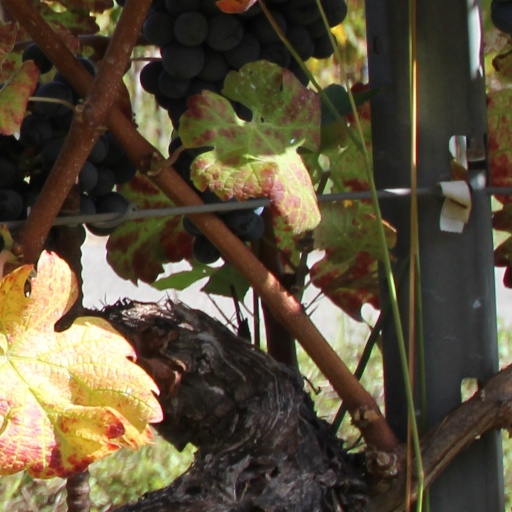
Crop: grape